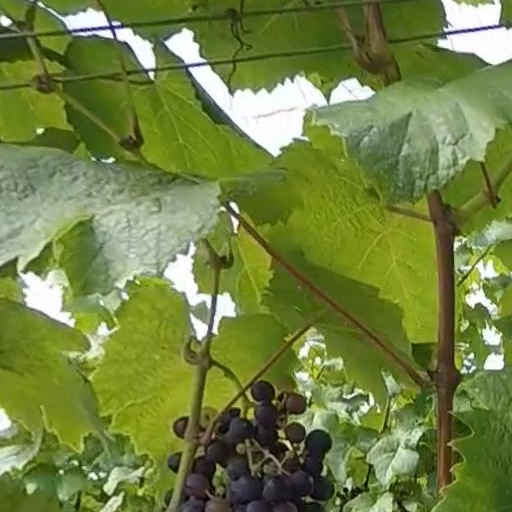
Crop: grape